Prom Wars

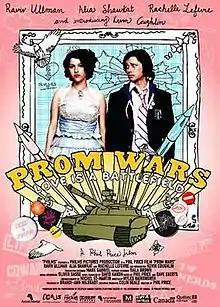
Theatrical release poster

Prom Wars is a 2008 Canadian teen comedy film directed by Phil Price and starring Raviv Ullman, Alia Shawkat, Rachelle Lefèvre, and Kevin Coughlin.